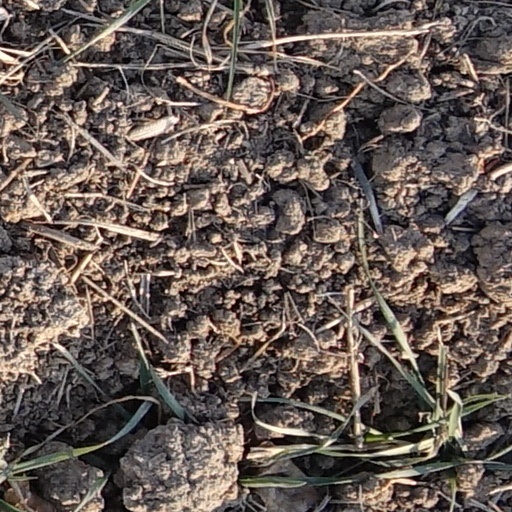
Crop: wheat